Culture of Karachi

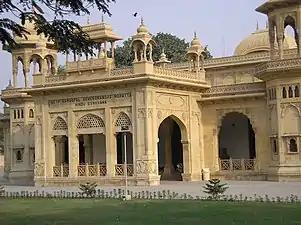
National Academy of Performing Arts

Karachi is home to some of Pakistan's important cultural institutions. The National Academy of Performing Arts is located in the newly renovated Hindu Gymkhana. The All Pakistan Music Conference, linked to the 45-year-old similar institution in Lahore, has been holding its Annual Music Festival since its inception in 2004. The festival is considered to be a prominent part of the culture, awaited anxiously and attended by more than 3000 citizens of Karachi as well as people from other cities.